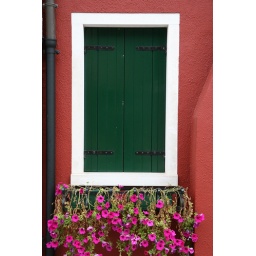
Another window of a house on Burano, in the Venice lagoon